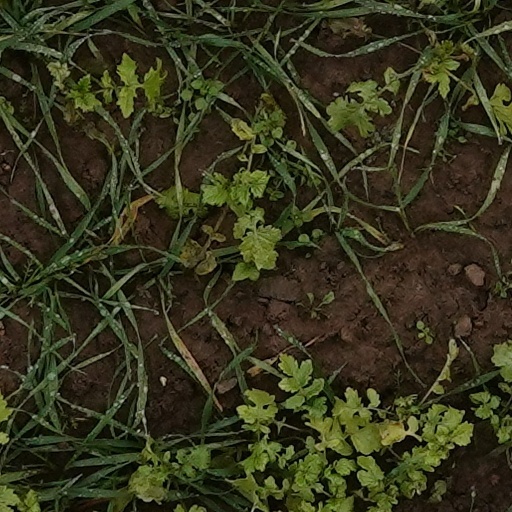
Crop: wheat